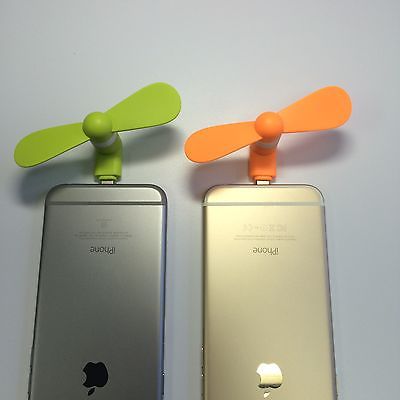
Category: fan